Andrew J. Feustel

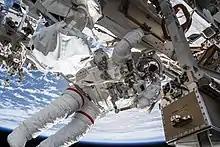
Feustel pictured during an EVA in 2018

Feustel's first mission was STS-125, which was successfully launched to repair the Hubble Space Telescope on May 11, 2009. On this mission, Feustel was a mission specialist, and performed three spacewalks to help repair the telescope itself. During the mission, Feustel accumulated a total EVA time of twenty hours and thirty eight minutes. He took with him a copy of "Cosmic Songs" (1878) by the Czech poet Jan Neruda and Emm Gryner's album Asianblue.